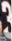
Number: 3